African fiddle

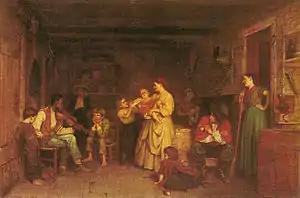
Eastman Johnson - "Fiddling His Way"

The term African fiddle may be applied to any of several African bowed string instruments.